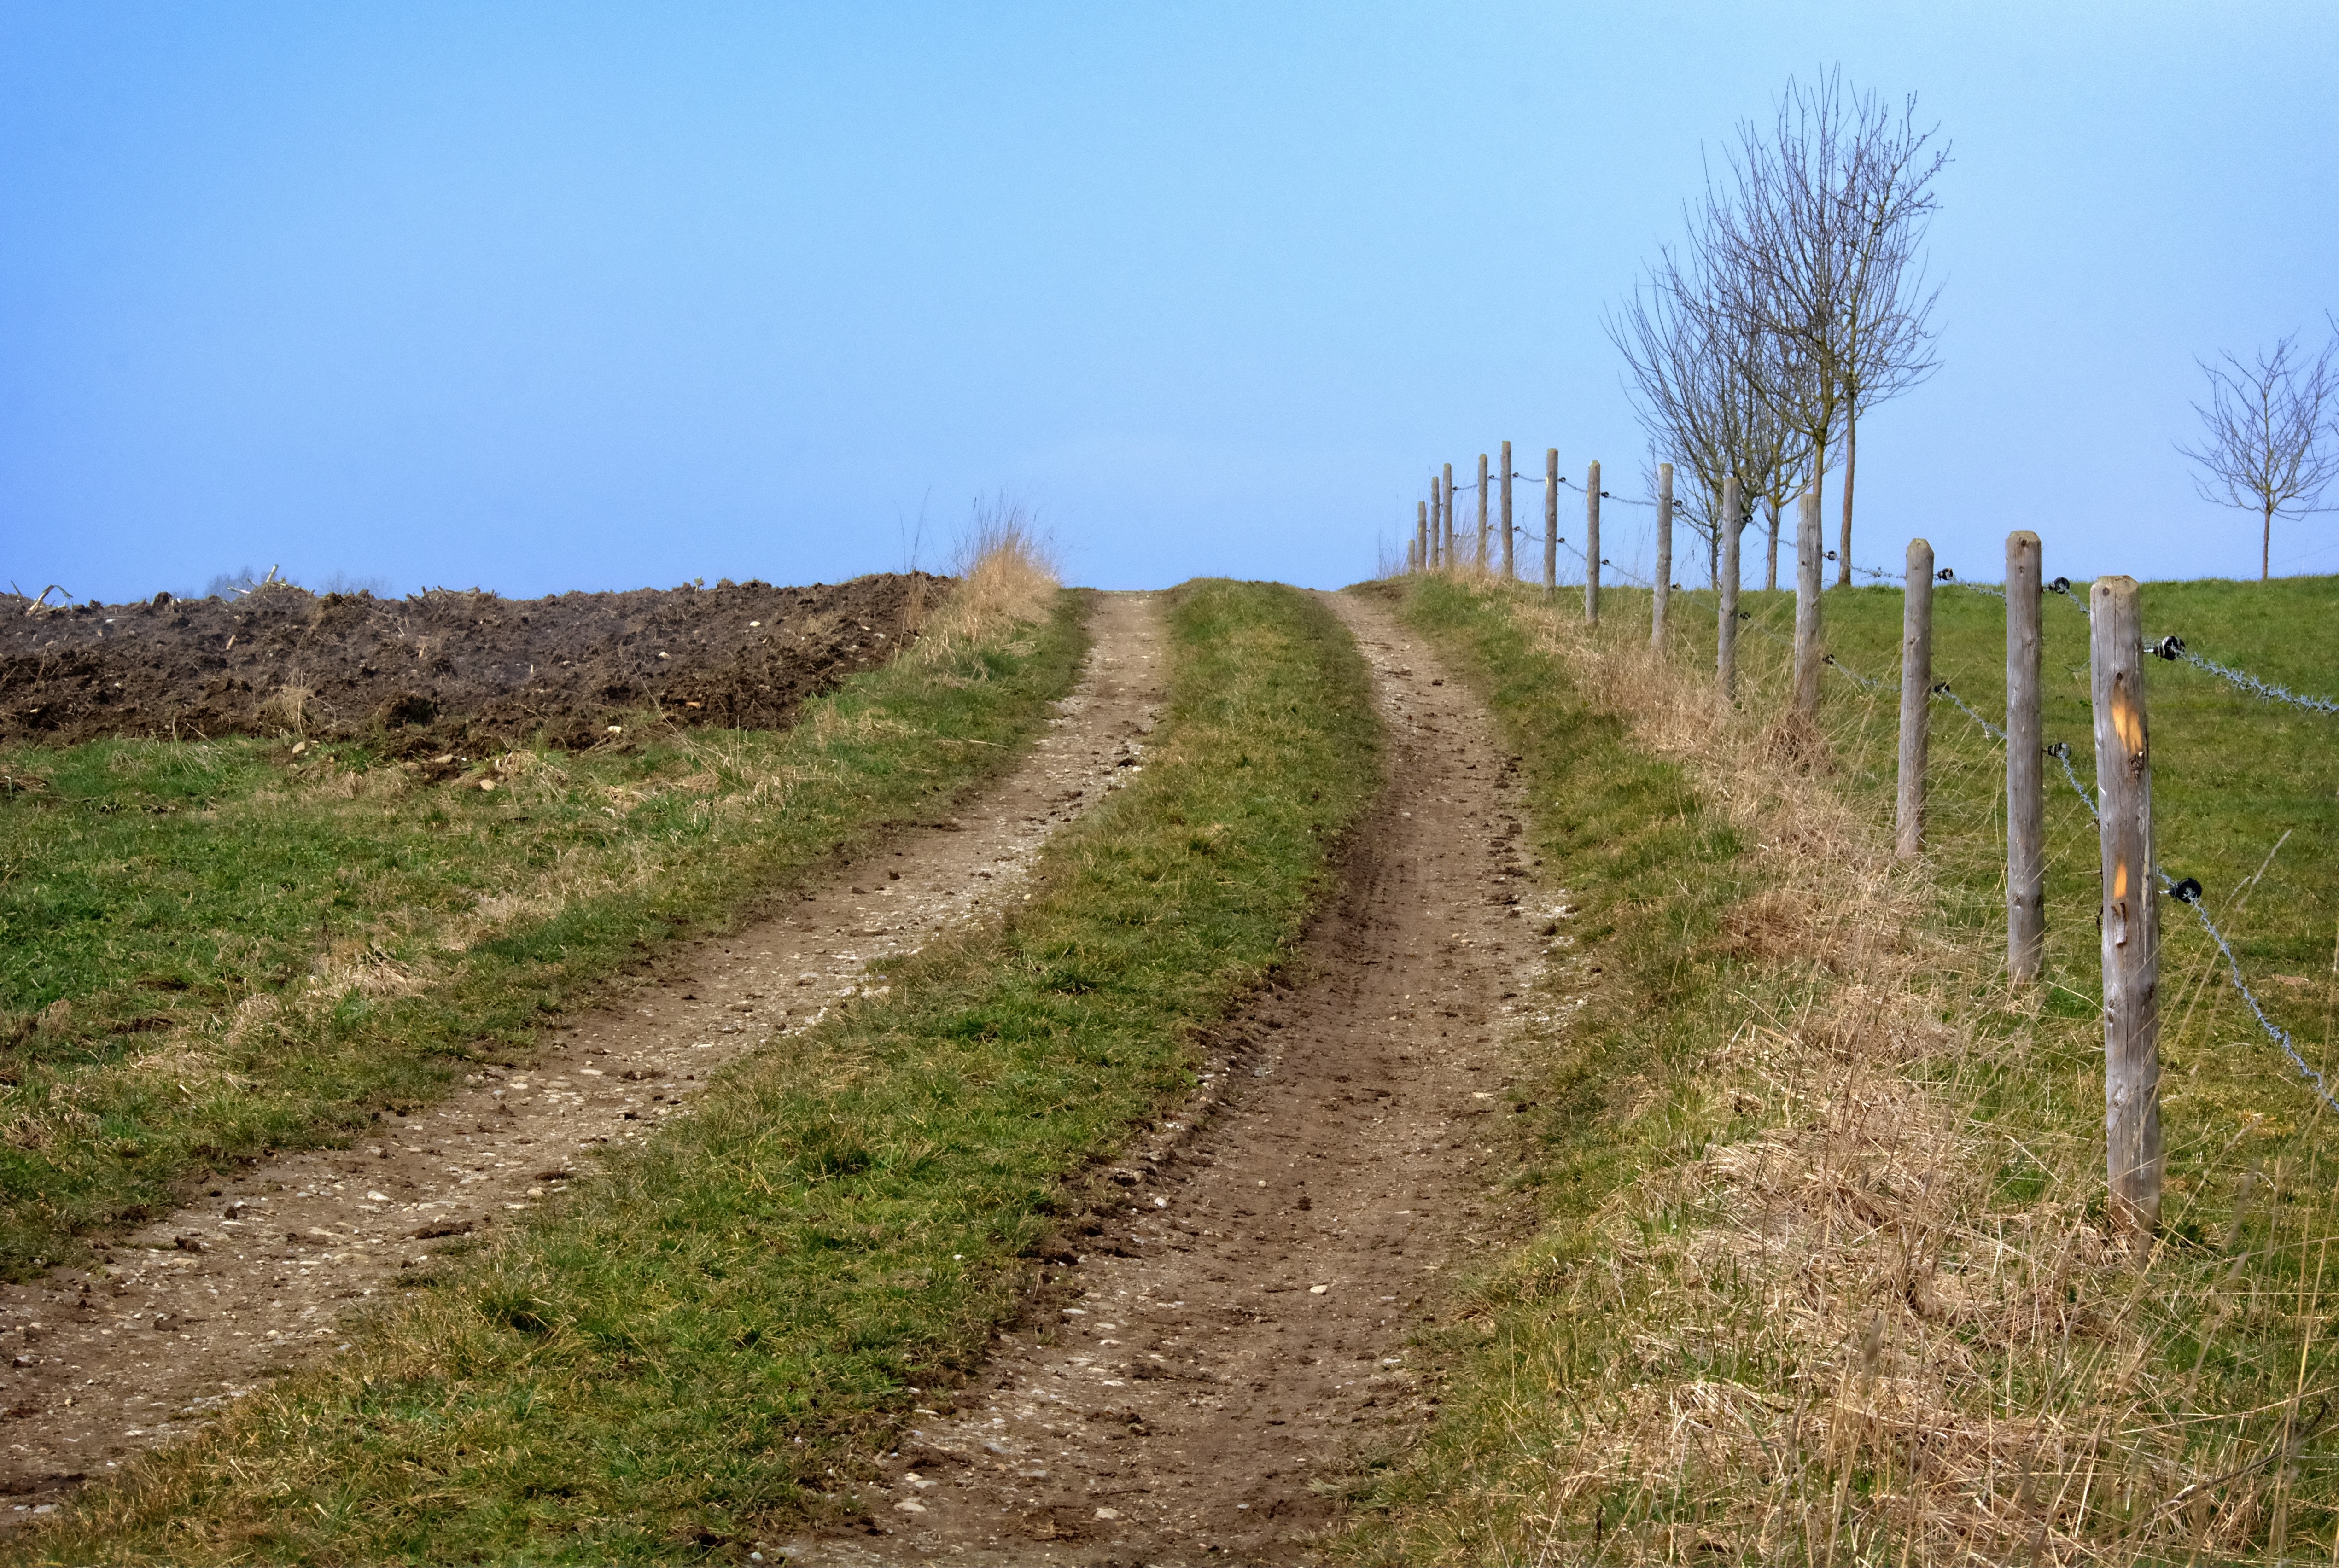
nature, grass, fence, trail, field, meadow, prairie, dirt road, dirt, pasture, soil, dirty, agriculture, lane, ridge, waterway, shrub, away, ecosystem, pasture fence, rural area, dirt track, landscape way, land lot